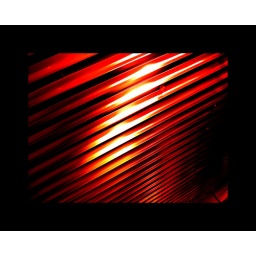
Lufthansa. ceiling at the Lufthansa Gate Lobby at Frankfurt. waiting to board the monster bird to take us over the pole to the USA